Mark Baguley

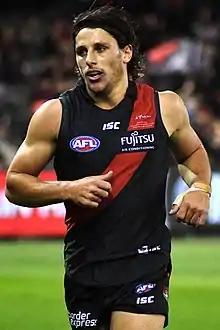
Baguley playing for Essendon in August 2018

Mark Baguley (born 21 May 1987) is a former professional Australian rules footballer who played for the Essendon Football Club in the Australian Football League (AFL). Baguley played local footy with Langwarrin before joining Frankston in 2009 as a 21-year-old. He played there for three seasons, coming second in their best and fairest in 2011. He was recruited as a mature-age rookie by Essendon with pick 47 in the 2012 rookie draft. In July 2012 he was elevated to the senior list. He debuted in round 16 against at AAMI Stadium.